Illinois Freedom of Information Act

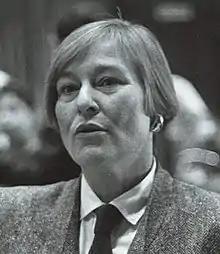
Barbara Flynn Currie sponsored the FOIA legislation that would eventually be enacted.

Catania left the General Assembly in 1982, and Representative Barbara Flynn Currie took over sponsorship of the bill. Currie, a Democrat from Chicago, had endorsed Washington in the mayoral race and supported his reforms. She introduced House Bill 234 to the House of Representatives on February 9, 1983. Currie held several meetings in early 1983 and negotiated with opponents of the bill. Speaker Michael Madigan, who previously opposed FOIA, reversed his position to support the bill after making changes. Madigan's support may have been secured by Currie's influence and Washington's reforms in Chicago. After consideration by the judiciary committee, the bill passed the House on May 25, 1983, and proceeded to the Senate. There, the bill was sponsored by Assistant Majority Leader Terry L. Bruce. The bill passed on June 27, 1983, after being considered by the executive committee. The House concurred in the Senate's amendments the following day. Illinois became the last state in the United States to enact freedom of information legislation.